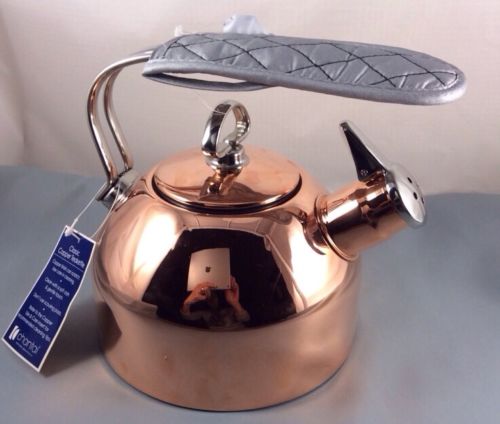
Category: kettle